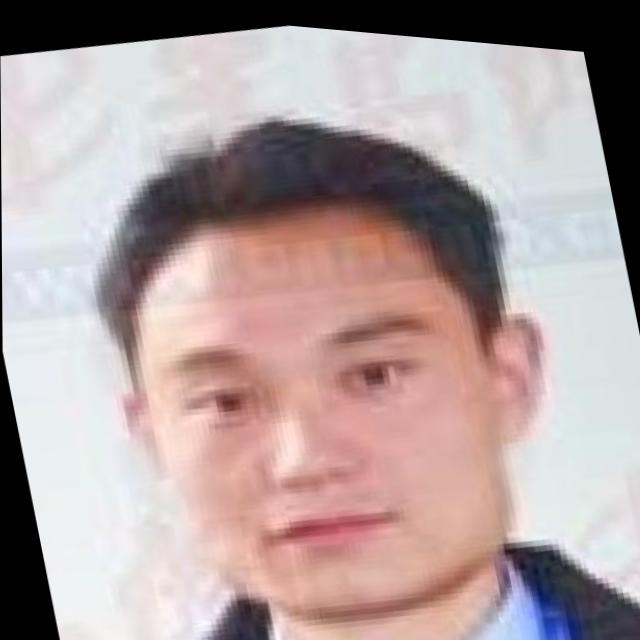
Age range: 21-44